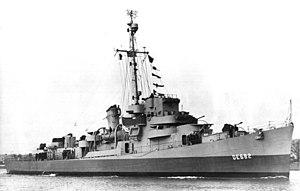
Cette liste dresse les plus grandes catastrophes maritimes pendant la Seconde Guerre mondiale au regard du nombre de victimes. Du fait de son contexte, une Seconde Guerre mondiale sanguinaire entachée de nombreux drames, ces catastrophes resteront longtemps quasi ignorées.
L'USS Underhill (DE-682) est un destroyer d'escorte de classe Buckley construit pour l'United States Navy durant la Seconde Guerre mondiale. Le 24 juillet 1945, il est coulé dans la mer des Philippines par un Kaiten japonais.